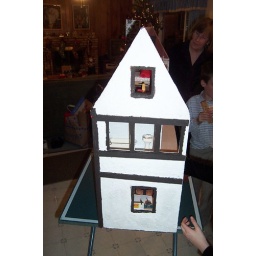
This is the wall by the bathroom and kitchen.